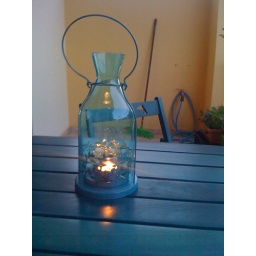
A candle in a lantern-like container on the table at the balcony, in the evening.